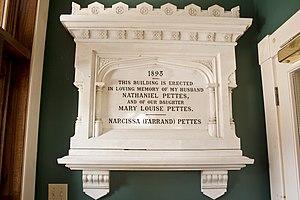
Plaque commémorative en marbre de la Bibliothèque commémorative Pettes
La Bibliothèque commémorative Pettes est la première bibliothèque publique gratuite en milieu rural du Québec. Elle a été inaugurée le 7 mars 1894 et est le don de madame Narcissa Farrand Pettes au village de Knowlton. Elle est située au 276, chemin Knowlton dans le secteur Knowlton de la ville de Lac-Brome.